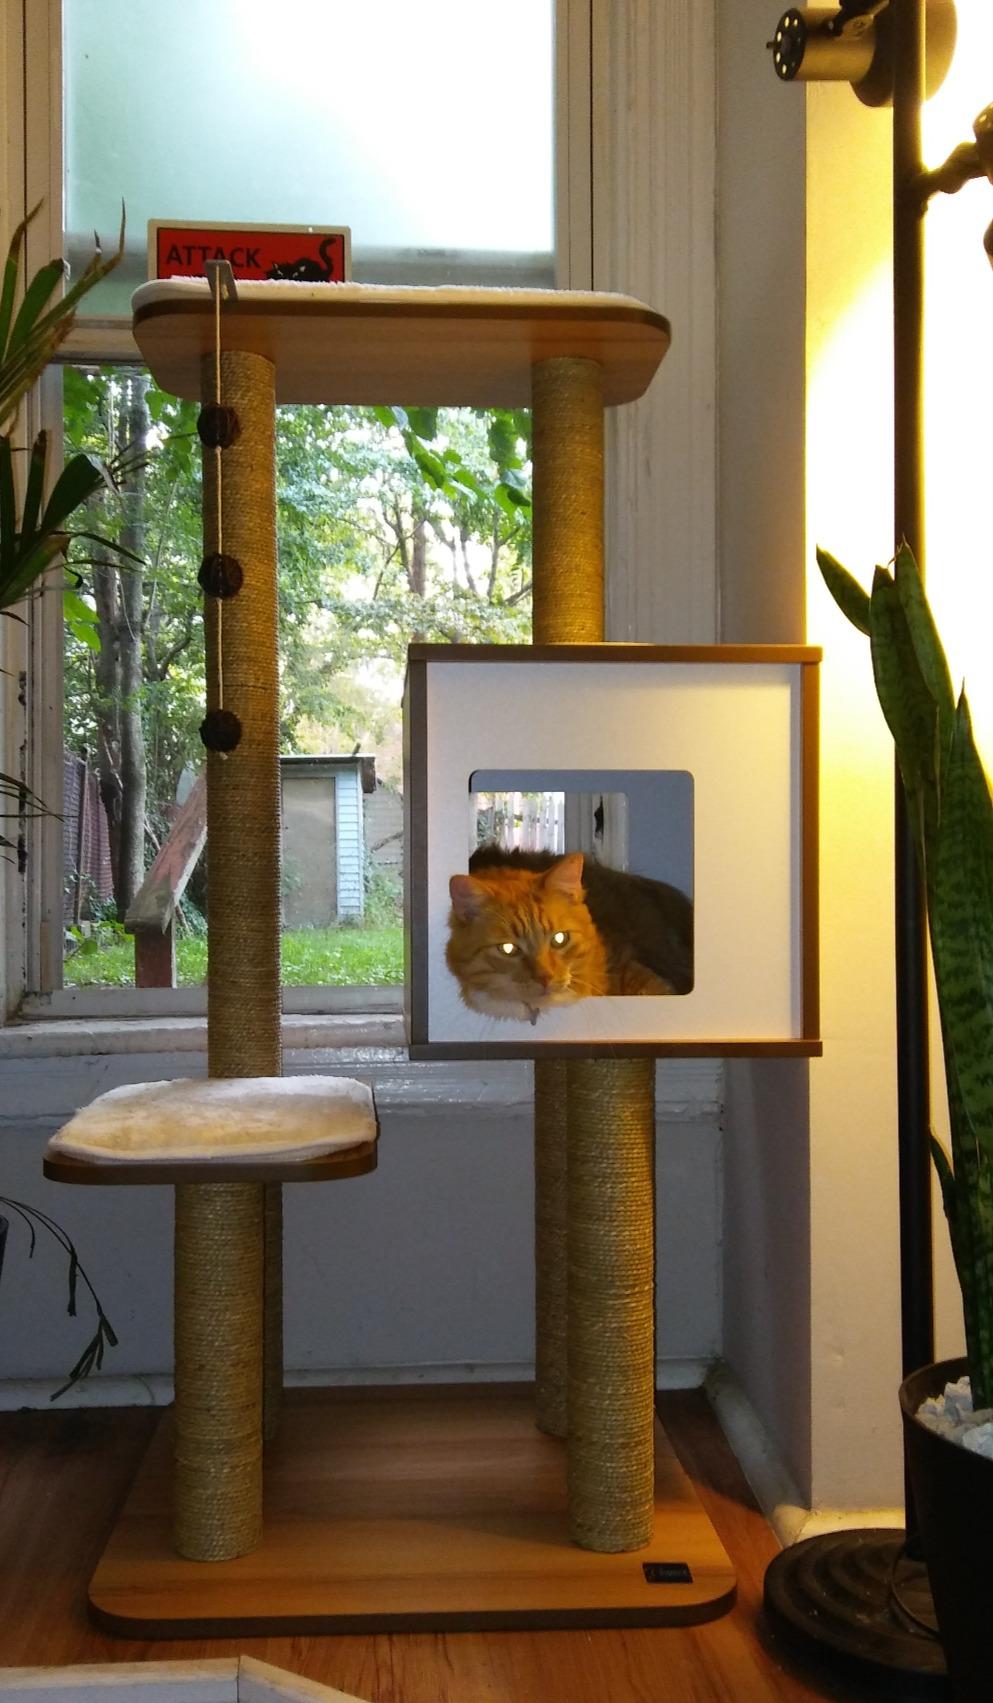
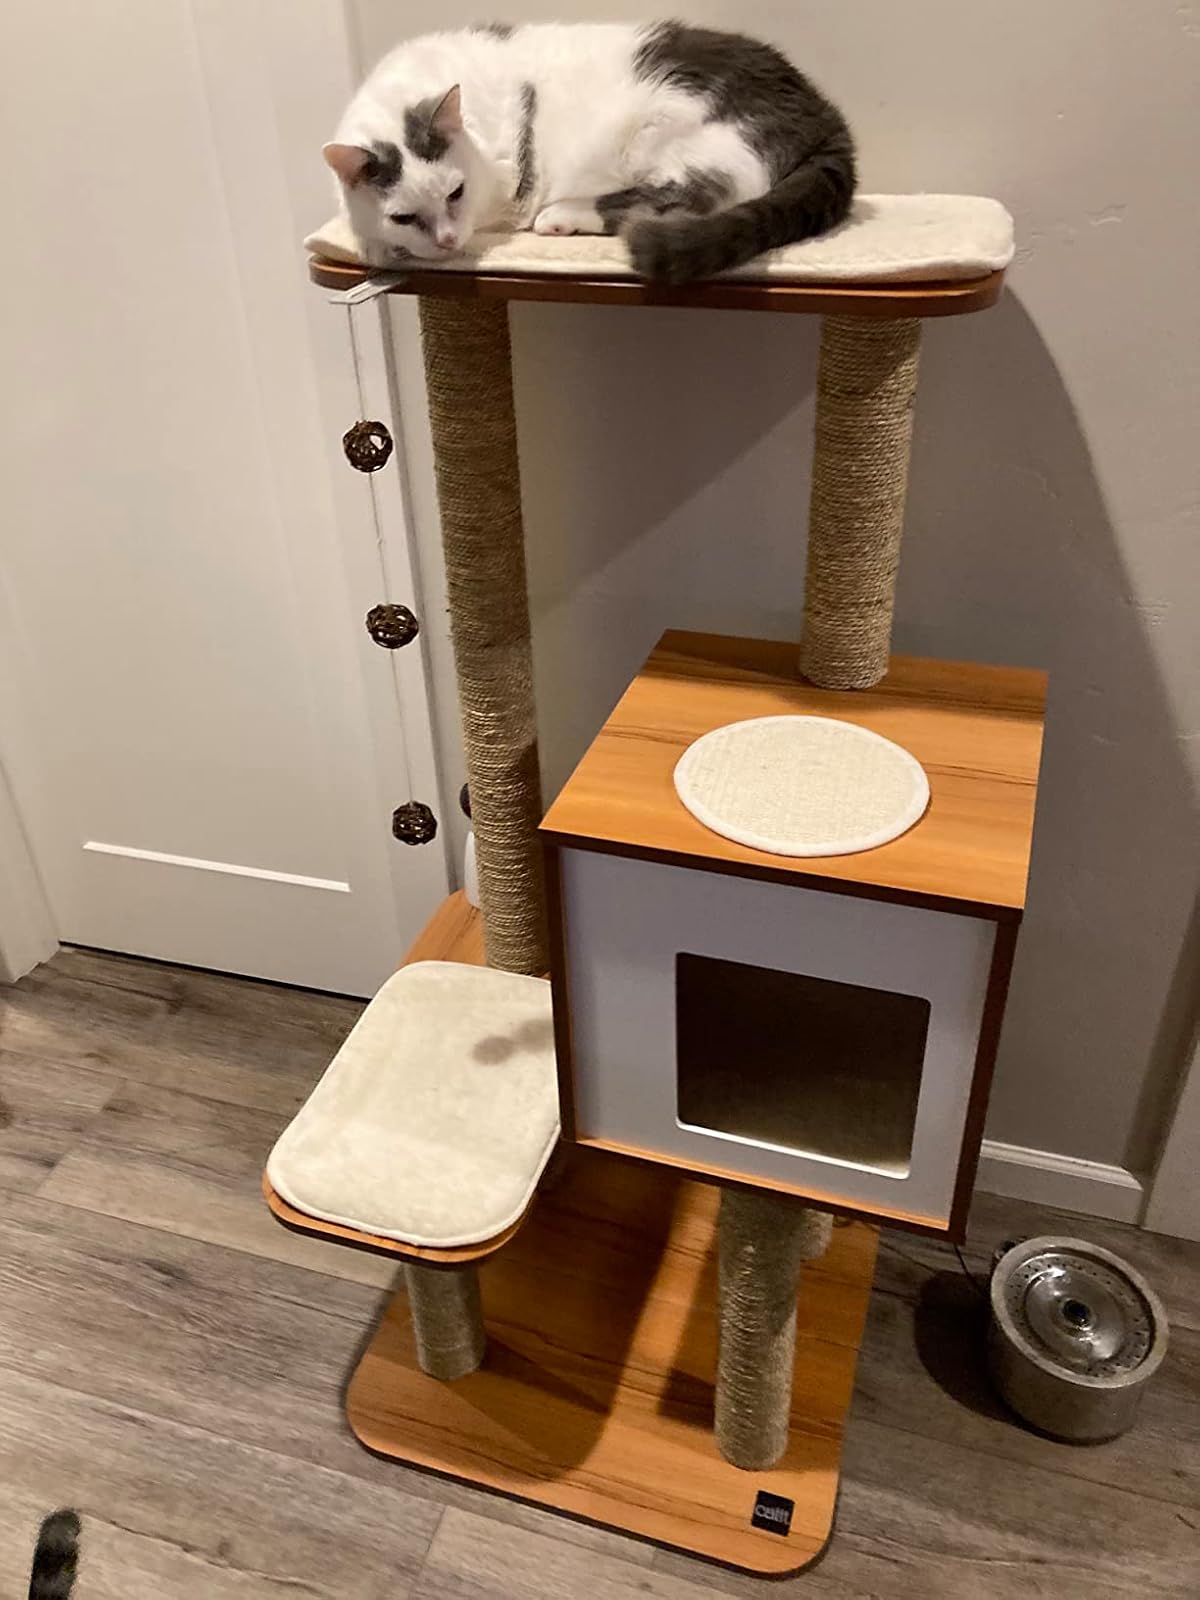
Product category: items_cat tree
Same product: yes